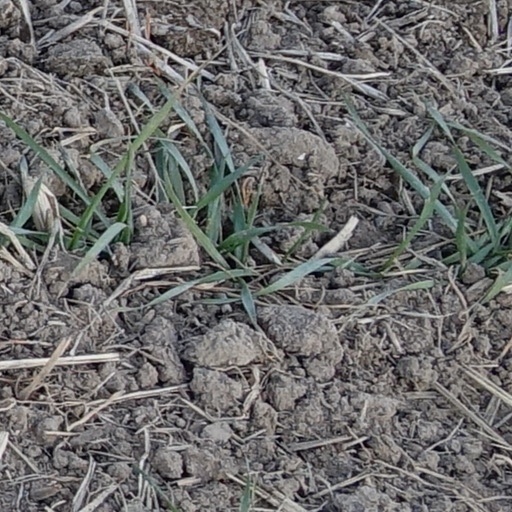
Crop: wheat